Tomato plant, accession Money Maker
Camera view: bottom (45 deg); turntable rotation: 240 degrees
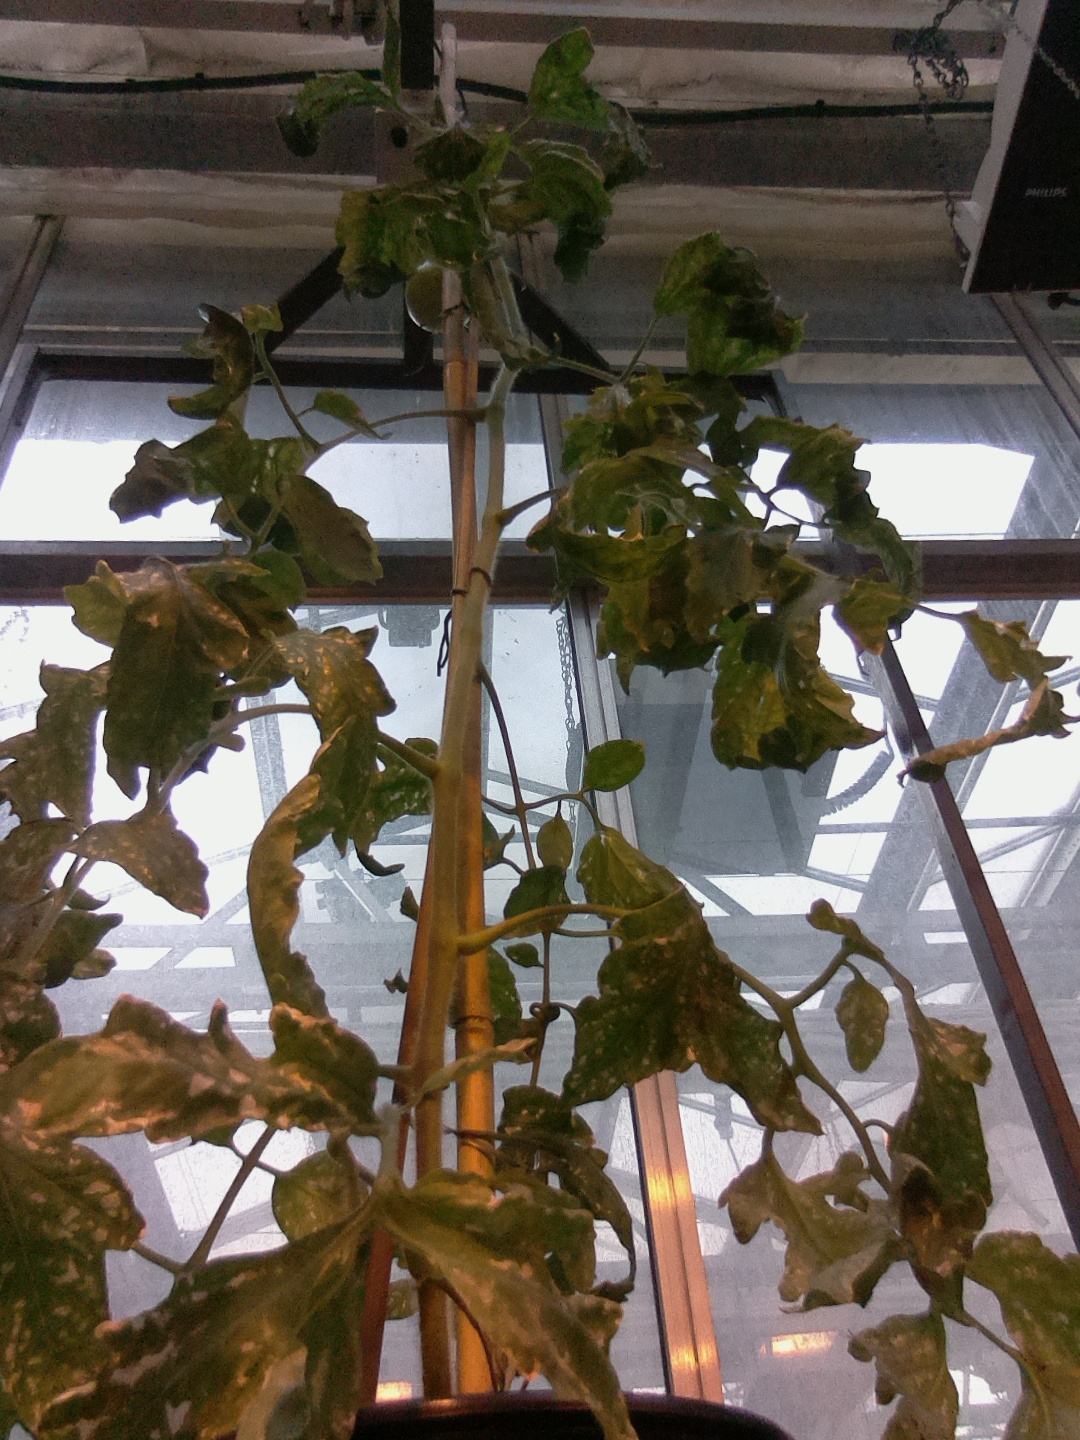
BBCH growth stage 77: 70%-80% of final fruit size